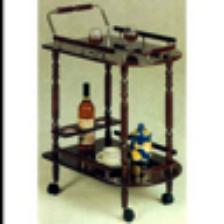
Label: NonHuman